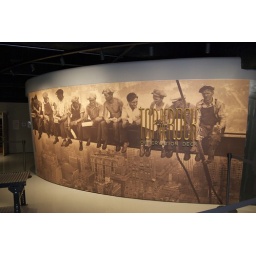
A visit to the tower that is the Rockefeller Center in New York, including to th erop floor viewing platform.A visit to the tower that is the Rockefeller Center in New York, including to th erop floor viewing platform.